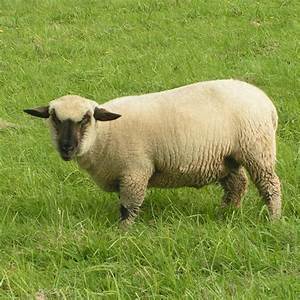
Label: sheep